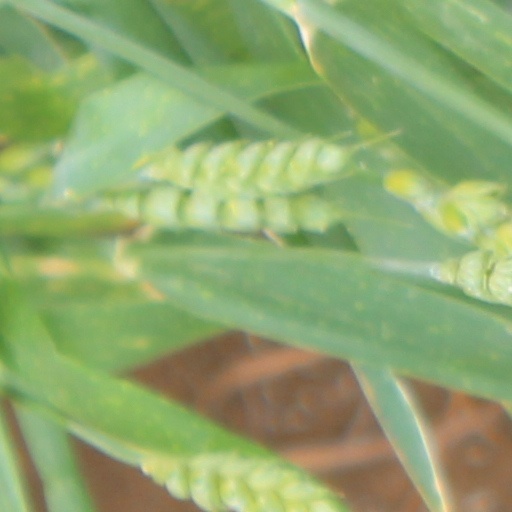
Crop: wheat